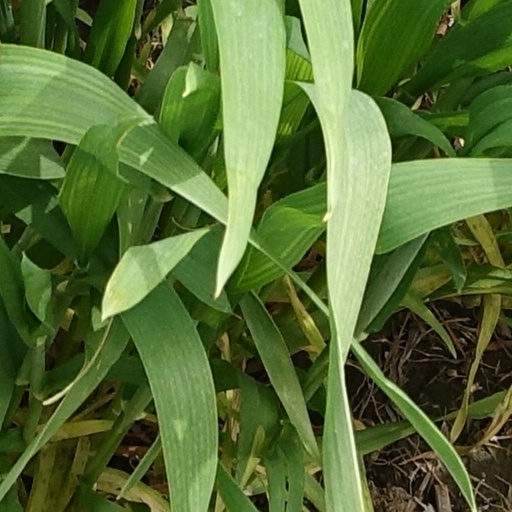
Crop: wheat